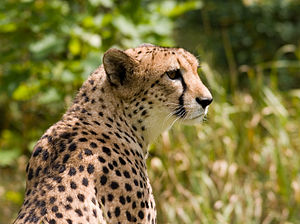
Gepard
Geparden er et atypisk medlem af kattefamilien, da den under jagten udnytter sin hastighed og ikke usynlighed. Geparden er den hurtigste af alle landlevende dyr og kan nå en tophastighed på knap 110 til 120 kilometer i timen over korte distancer.